Lech-Lecha

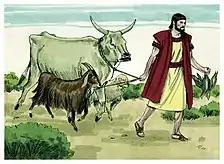
“And he took all these” (1984 illustration by Jim Padgett, courtesy of Distant Shores Media/Sweet Publishing)

According to the Pirke De-Rabbi Eliezer, Genesis 15 reports Abraham's seventh trial. The Pirke De-Rabbi Eliezer taught that God was revealed to all the prophets in a vision, but to Abraham God was revealed in a revelation and a vision. Genesis 18:1 tells of the revelation when it says, “And the Lord appeared to him by the oaks of Mamre.” And Genesis 15:1 tells of the vision when it says, “After these things the word of the Lord came to Abram in a vision.” According to the Pirke De-Rabbi Eliezer, God told Abraham not to fear, for God would shield Abraham against misfortunes everywhere that he would go, and would give him and his children a good reward, in this world and in the world to come, as Genesis 15:1 says, “Your exceeding great reward.”